Street Fighter (video game)

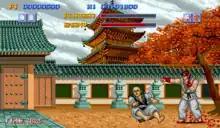
Ryu (right) versus Retsu (left)

The player competes in one-on-one matches against a series of computer-controlled opponents or in a single match against another player. Each match consists of three rounds in which the player must knock out an opponent in less than 30 seconds. If a match ends before a fighter is knocked out, the fighter with the greater amount of energy left is the round's winner. The player must win two rounds in order to defeat the opponent and proceed to the next battle. If the third round ends in a tie, then the computer-controlled opponent will win by default or both players will lose. During the single-player mode, the losing player can continue against the same opponent. Likewise, a second player can interrupt a single-player match and challenge the first player to a new match.